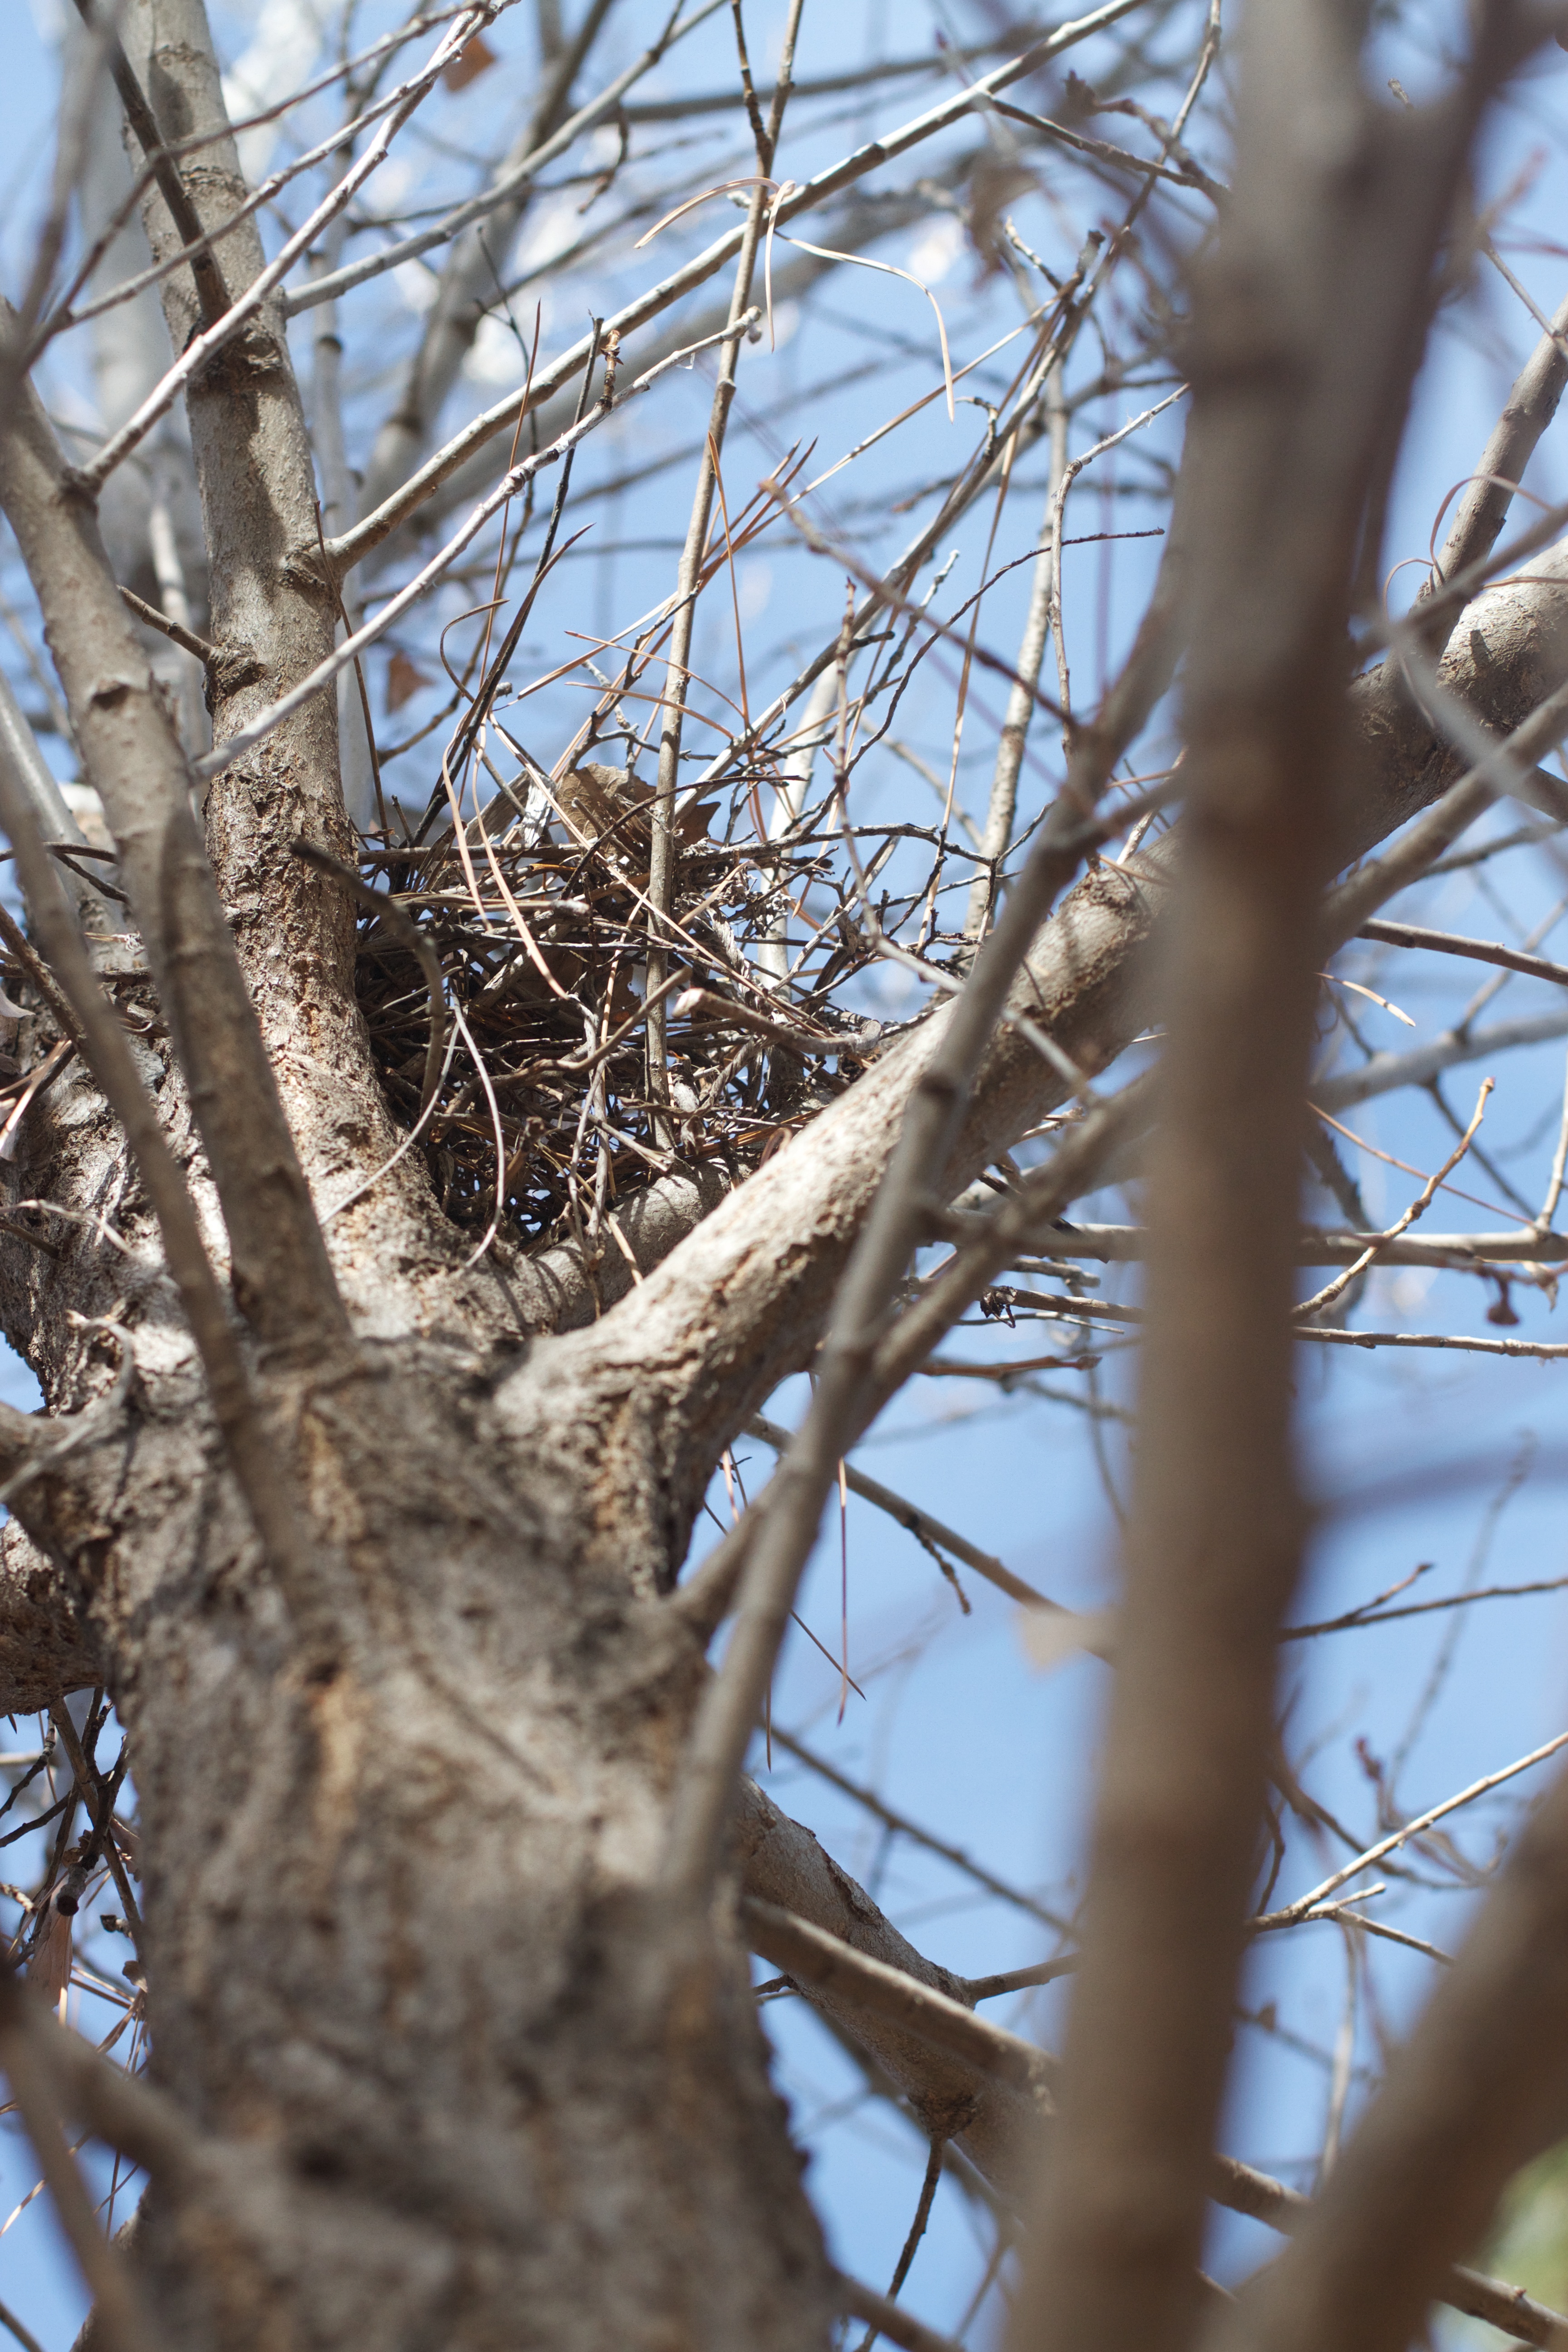
tree, nature, branch, snow, winter, bird, plant, flower, wildlife, spring, flora, season, fauna, twig, cool image, nest, woody plant, perching bird